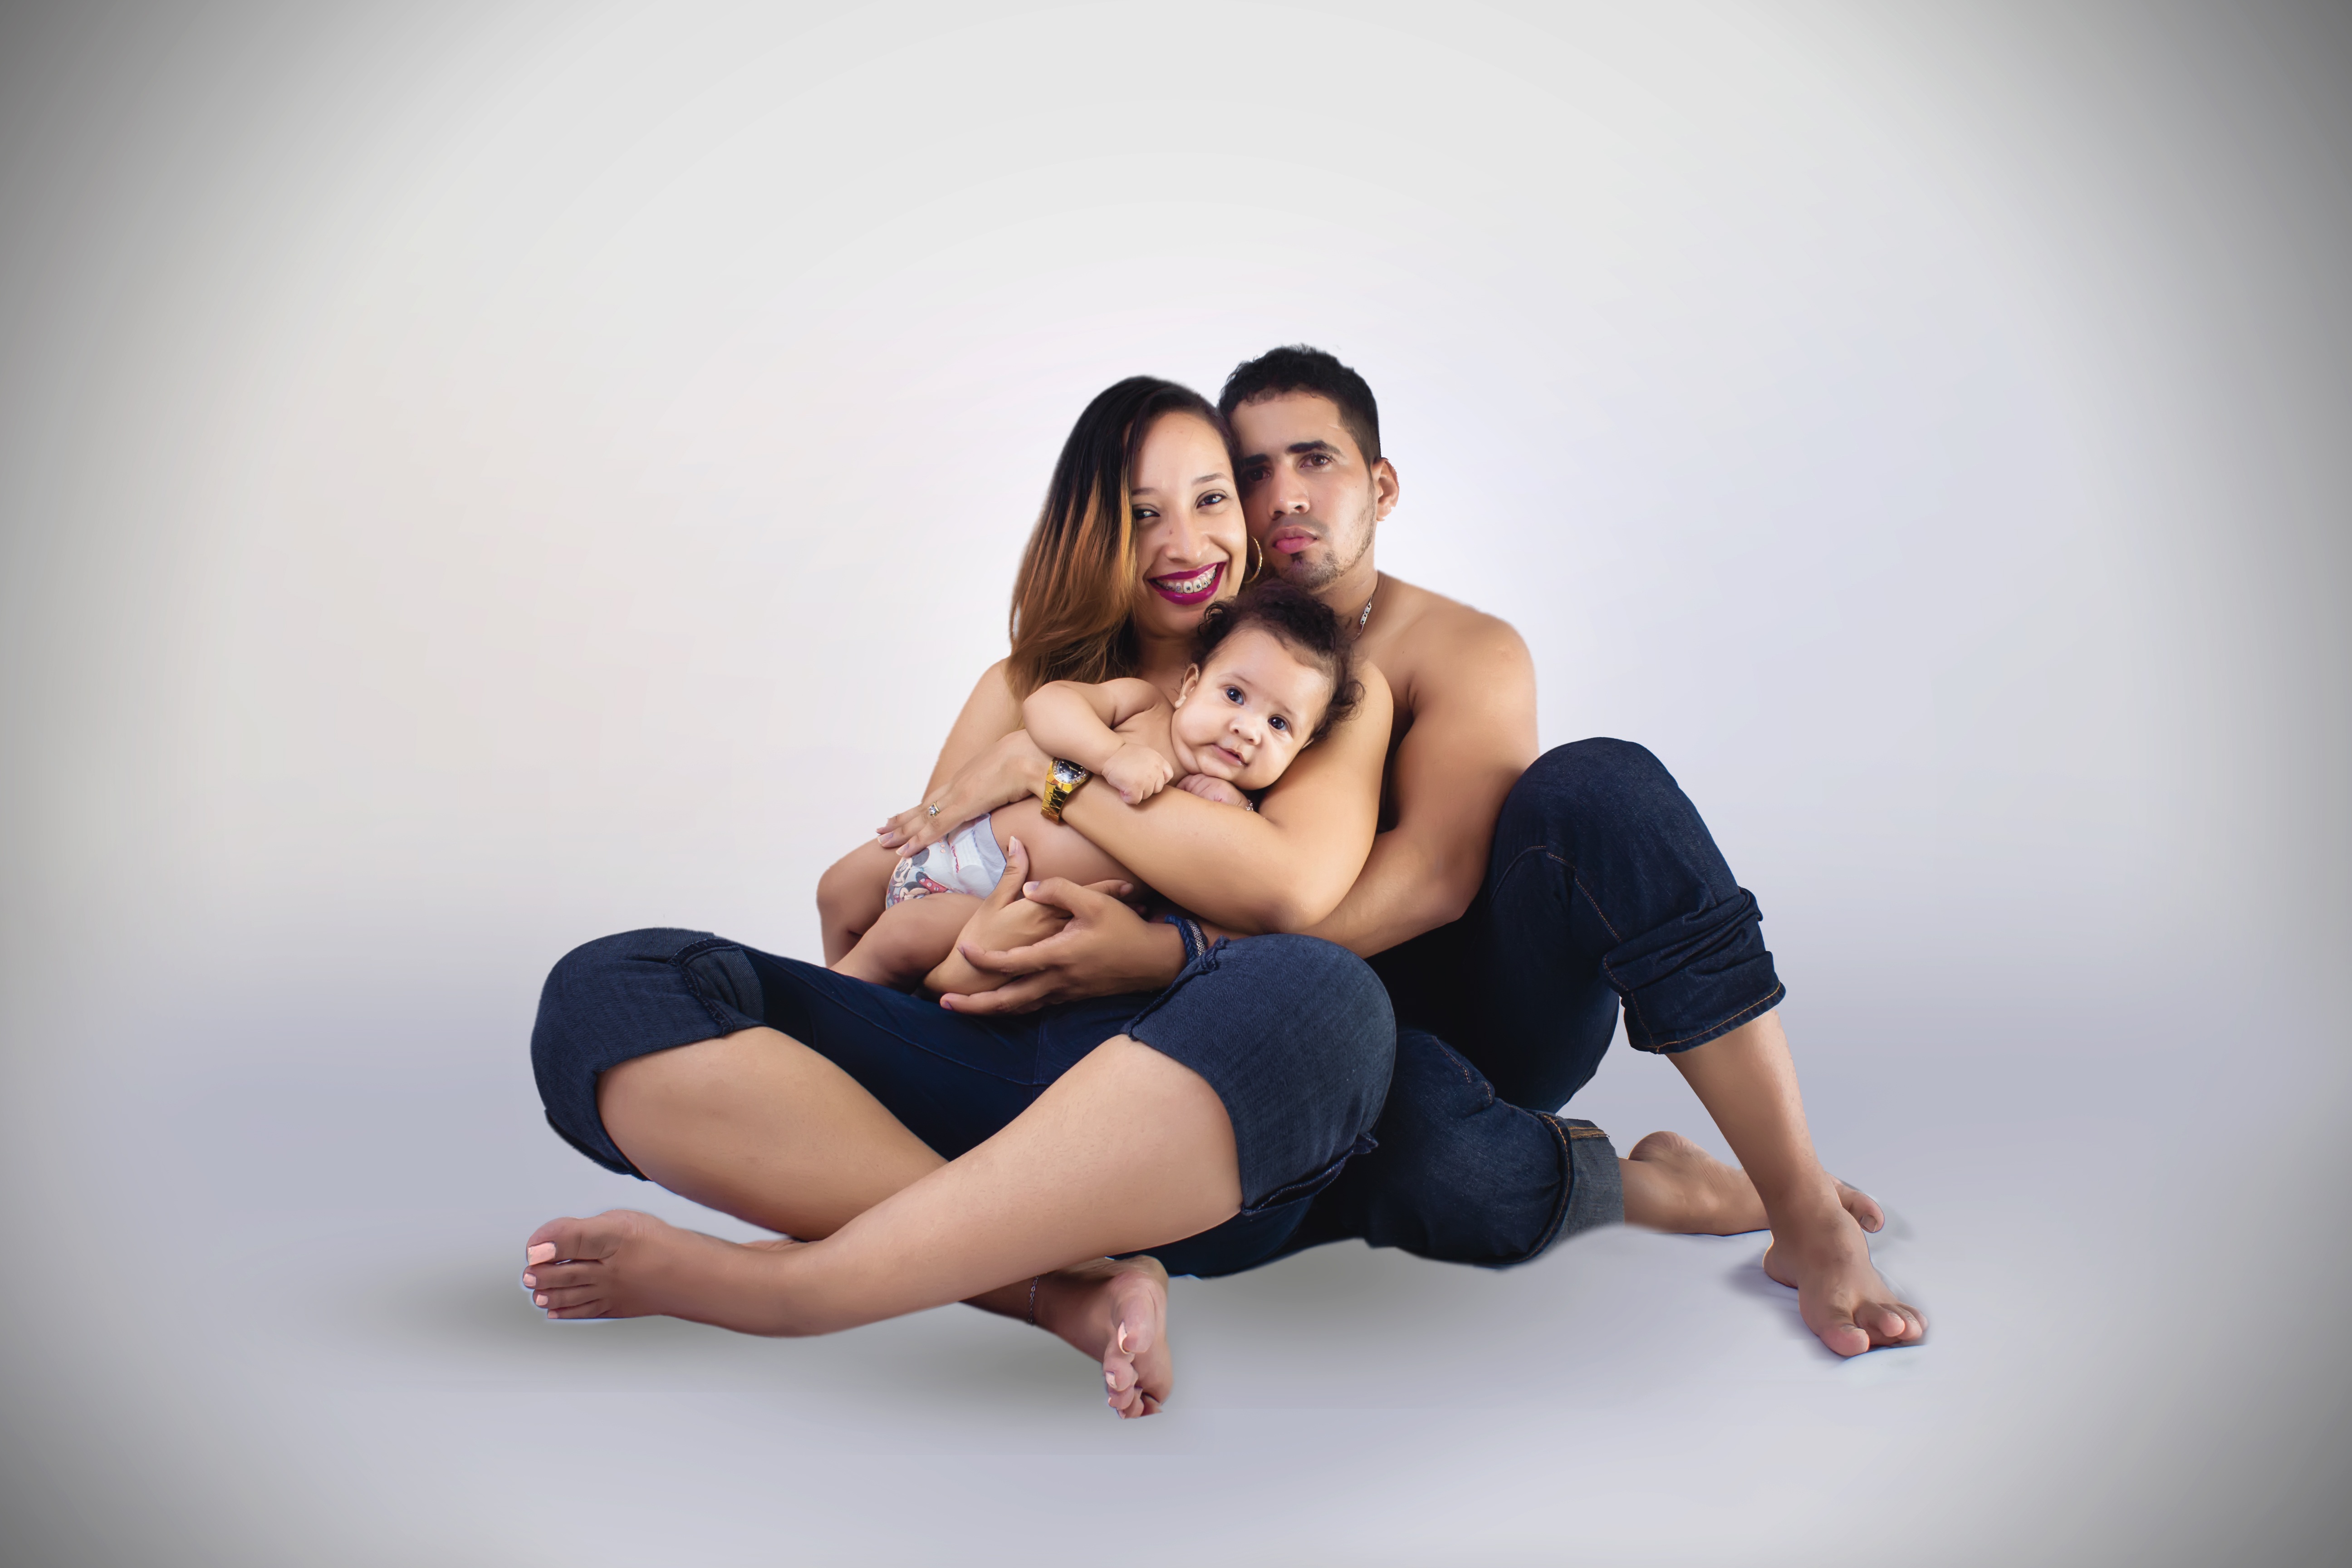
man, landscape, people, sky, photography, photo, love, couple, romance, romantic, wedding, whisper, sunny, family, art, bank, happy, women, selfie, photograph, backlight, beautiful, naked, races, parents, session, bella, romantico, couple in love, grooms, interaction, without clothes, photo shoot, in love, glad, portrait photography